Fernald Hall

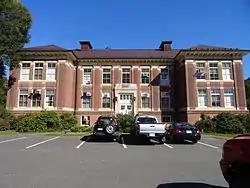
Front entrance to Fernald Hall in 2011

Fernald Hall is the primary lecture hall and laboratory used by the entomology program of the University of Massachusetts Amherst. The building also houses the university's extensive collection of domestic and foreign insects.